Toronto Northeast (provincial electoral district)

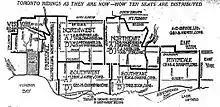
Toronto Northeast in relation to other Toronto ridings in 1914

Toronto Northeast was an Ontario provincial electoral district that existed from 1914 to 1926. It occupied an area north of College and Gerrard between University and Logan Ave. The riding was a dual riding in that it elected two members to the Ontario provincial legislature. Elections were run as separate races for Seat A and Seat B rather than a combined race.